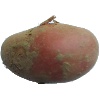
Label: Potato Red 1